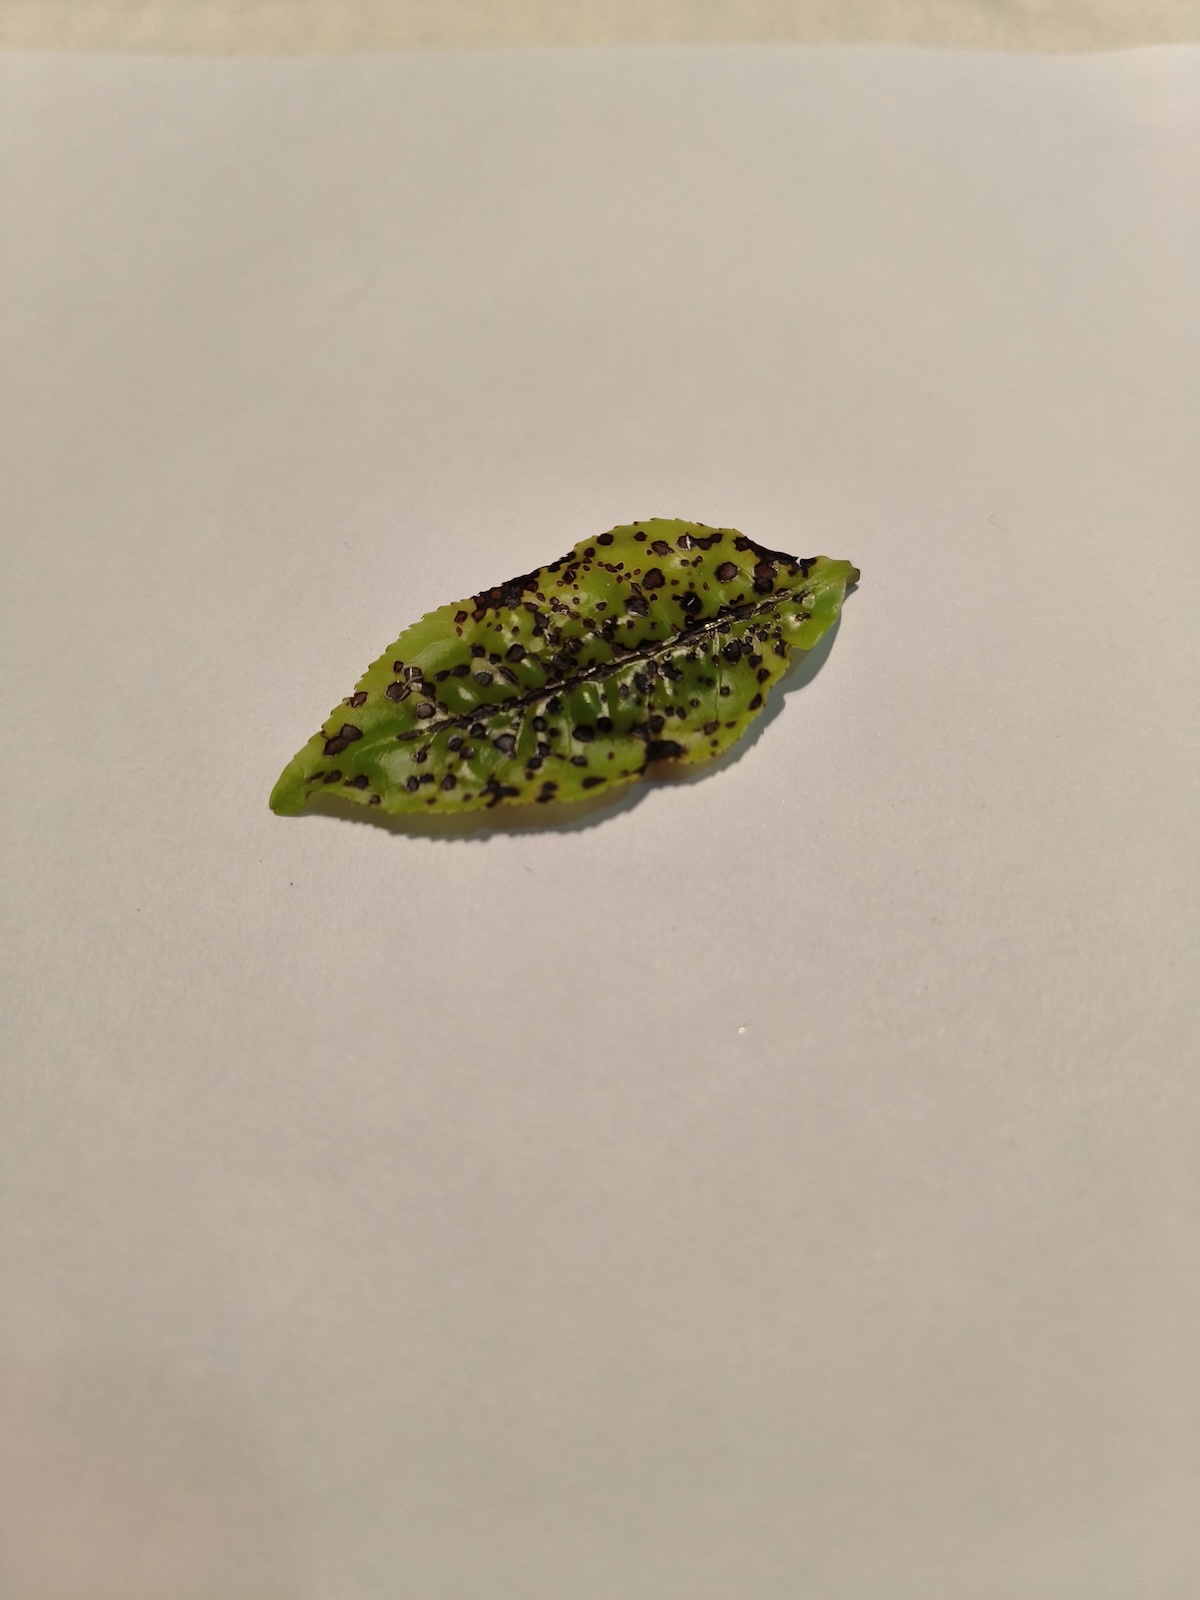
Label: Helopeltis